Operation Maritime Monitor

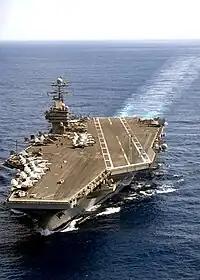
USS Theodore Roosevelt

Operation Maritime Monitor was a NATO operation during the Bosnian War to monitor compliance with sanctions imposed against the former Yugoslavia under United Nations Security Council resolutions 713 (1991) and 757 (1992). The operation began on July 16, 1992 and ran until November 22, 1992. Under Maritime Monitor, NATO ships from STANAVFORMED and STANAVFORLANT, NATO's standing naval force in the Mediterranean and Atlantic, patrolled in international waters off the coast of Montenegro. While NATO forces patrolled off the Montenegrin coast, the Western European Union ran a parallel operation, code-named Operation Sharp Vigilance in the Otranto Strait. Maritime Monitor was terminated on November 22, 1992 and replaced by the more aggressive Operation Maritime Guard.